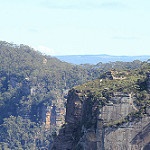
Scene: Outdoor